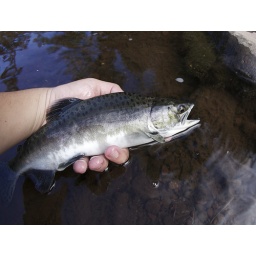
Typical male pink salmon in spawning colors